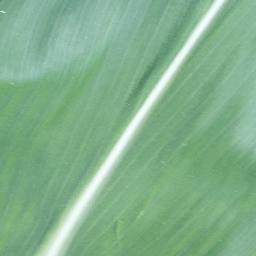
Label: Corn_(Maize)___Healthy